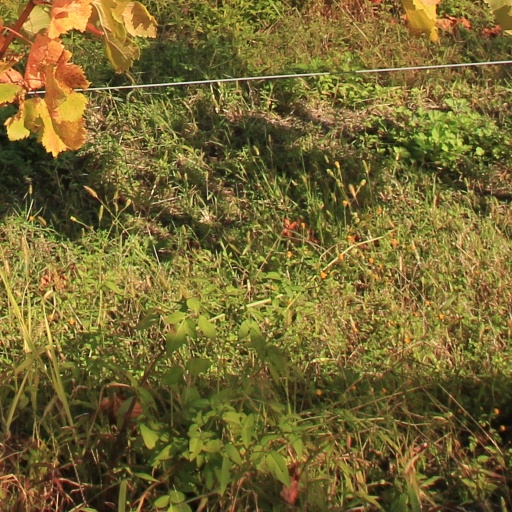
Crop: grape